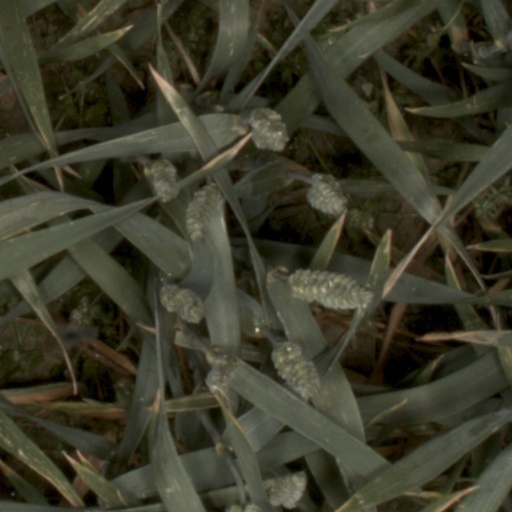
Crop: wheat